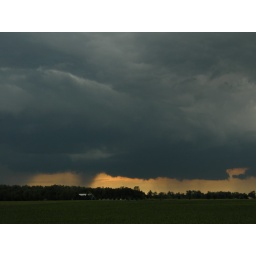
supercell wall cloud in ontario